Lviv National Philharmonic

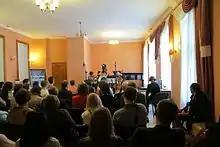
Chamber scene

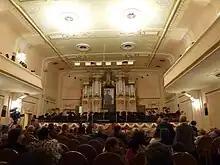
Big Concert Hall (Stanislav Ludkevich Concert Hall)

In 1905, architect Władysław Halytskyi, commissioned by the Halychyna Musical Society, designed the society's building in the Neo-Baroque style. It was planned to house a conservatory and a concert hall, and part of the building was to be used as a revenue house. Construction began in 1905, but the following year it was continued in the Vienna Secession style by architect Władysław Sadłowski. The sculptural decoration of the building's facades, including reliefs depicting musical instruments and two metal sculptures of swans in the attic, was made by sculptor Piotr Witalis Harasimowicz, and the interior of the two-tiered concert hall was decorated with busts of composers by sculptor Luna Drexlerówna. The project of the building was exhibited in 1910 at an exhibition of Polish architects in Lviv.